Maccabi Tel Aviv F.C.

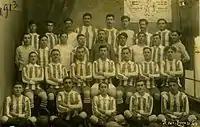
Maccabi Tel Aviv, 1913

In the early 1920s, despite the absence of an organised league, Maccabi Tel Aviv were known as the strongest football team in Palestine and were invited to numerous friendly matches, even against British teams of the local Mandate. Official tournaments began taking place in 1928 with the establishment of the Football Association and FIFA's recognition of Israeli football. In 1929, the team won their first trophy after beating Maccabi Hashmonai Jerusalem 4–0. Maccabi took the championship again one year later with a 2–1 victory over the British Army's 48th regiment and a third time in 1933, when Hapoel Tel Aviv were beaten, 1–0.